Ulla Schmidt

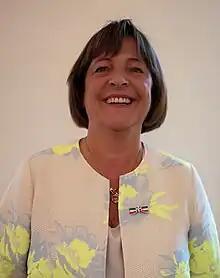
Schmidt in 2018

Ursula "Ulla" Schmidt (born 13 June 1949) is a German politician of the Social Democratic Party of Germany (SPD). From 2001 to 2009 she was Federal Minister of Health in the German Government. Between 2013 and 2017, she served as Vice-President of the German Bundestag.